New South Wales Student Representative Council

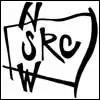
The NSW SRC Official Logo

The New South Wales Student Representative Council (NSW SRC) is a body that aims to represent the views of secondary students in the Australian state of New South Wales. It is cited by the Department of Education and Communities as its "peak student leadership consultative and decision-making forum".